Government Boarding School at Lac du Flambeau

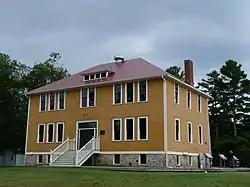
The boys' dormitory

The Government Boarding School at Lac du Flambeau in Lac du Flambeau, Wisconsin was a school where Native American children of the Ojibwe, Potowatomi and Odawa peoples were taught mainstream American culture from 1895 to 1932. It served grades 1-8, teaching both academic and practical subjects, intended to give children skills needed for their rural societies. The school was converted in 1932 to a day school, serving only Ojibwe children and those nearby of other tribes.